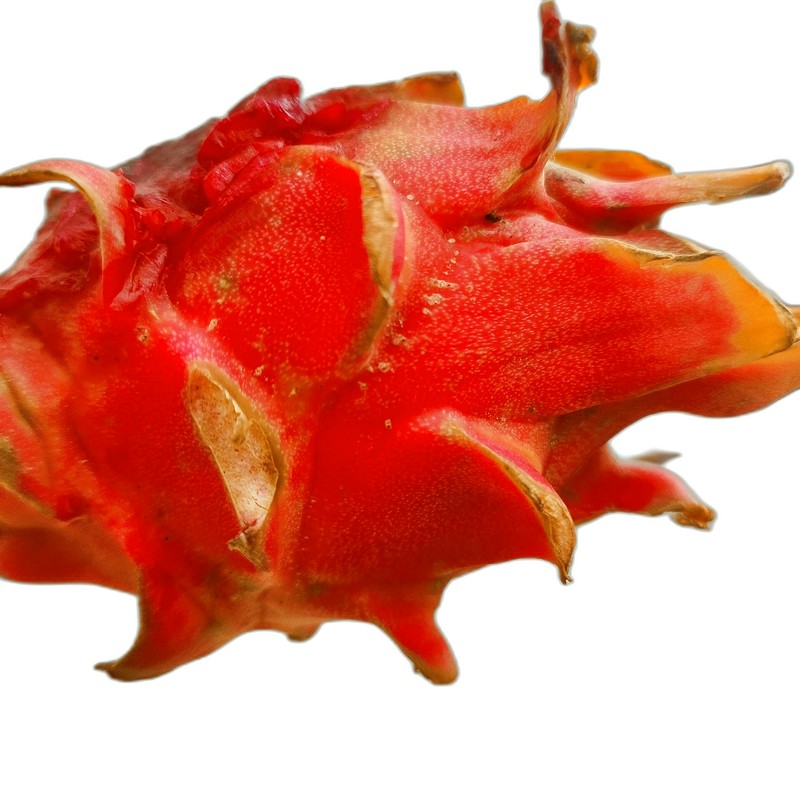
Label: Defect Dragon Fruit